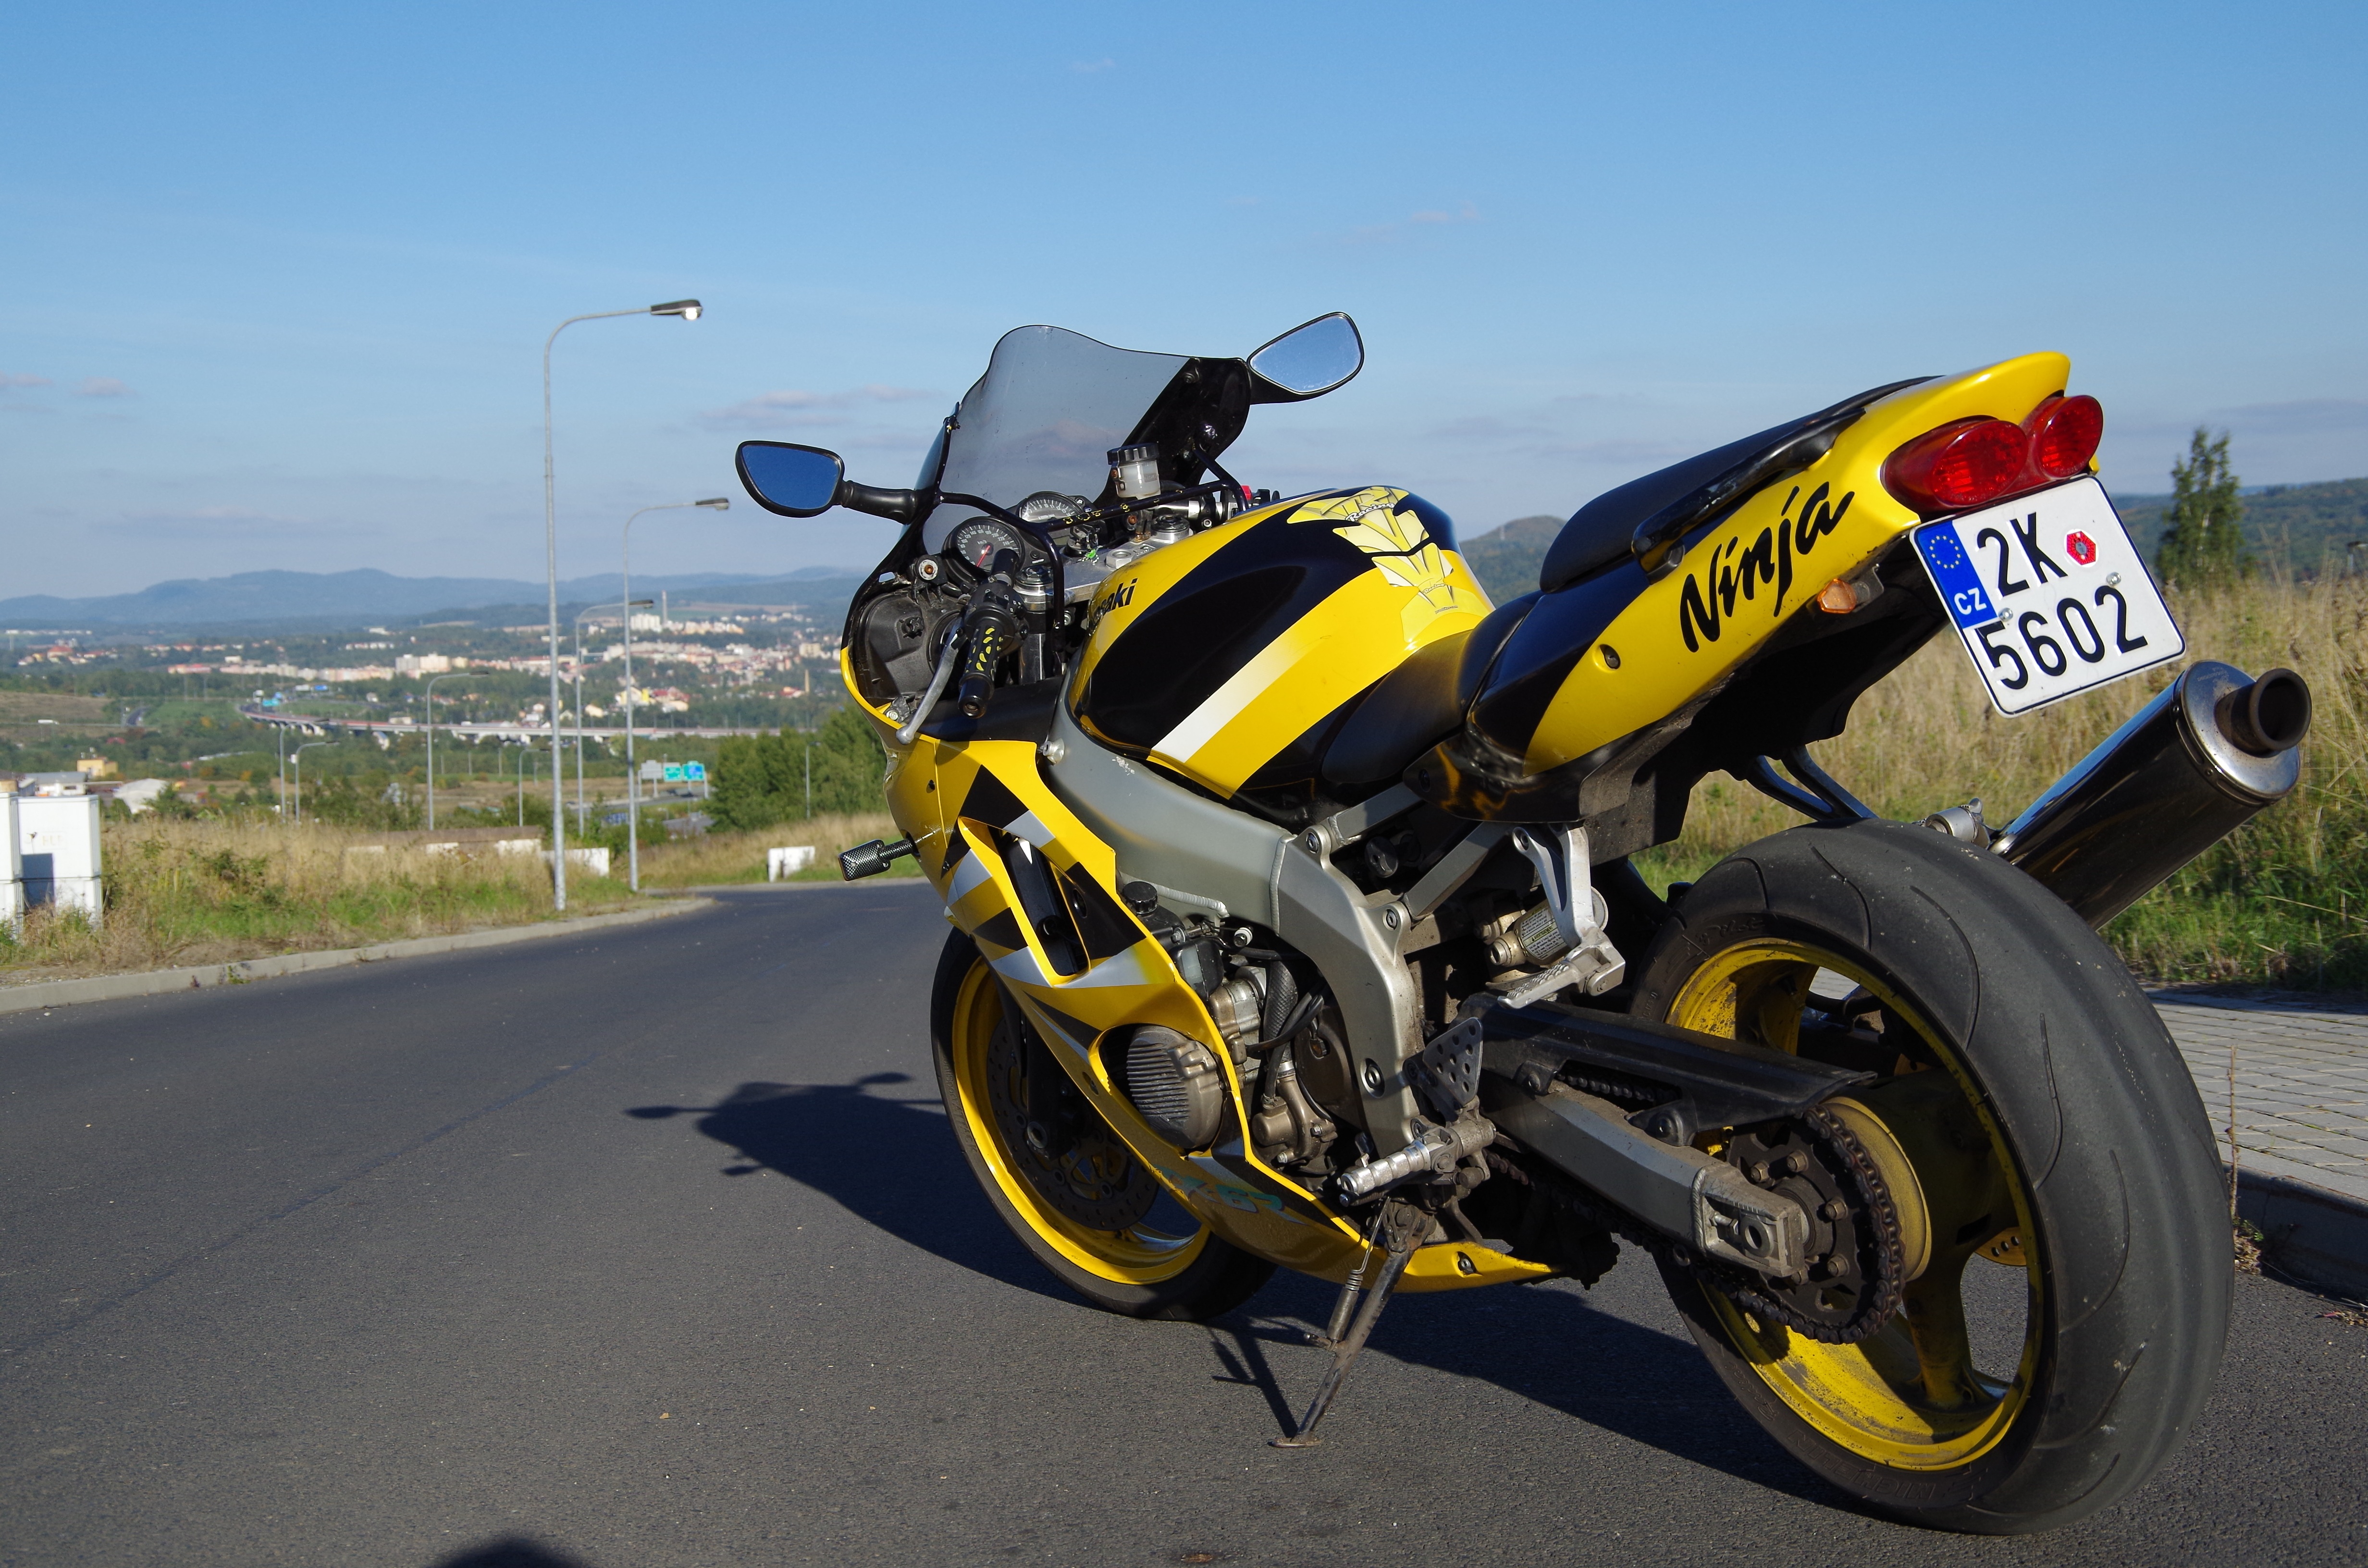
car, round, vehicle, motorcycle, racing, kawasaki, ninja, motorcycling, land vehicle, automobile make, stunt performer, supermoto